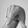
ASL letter: Q